Edward Shirley Kennedy

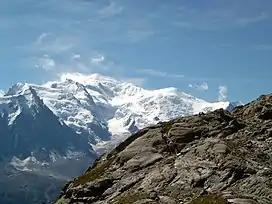
Mont Blanc. The Goûter ridge, partially climbed by Kennedy and party, takes the centre skyline.

A wood engraving by Edward Whymper of "The Alpine Club at Zermatt in 1864" shows Kennedy with John Ball, William Mathews, T. G. Bonney, John Tyndall, Alfred Wills (the Alpine Club's third president), and Ulrich Lauener. Kennedy appears as a man of above average height, with a full beard, carrying a long plain wooden staff, several inches taller than himself.